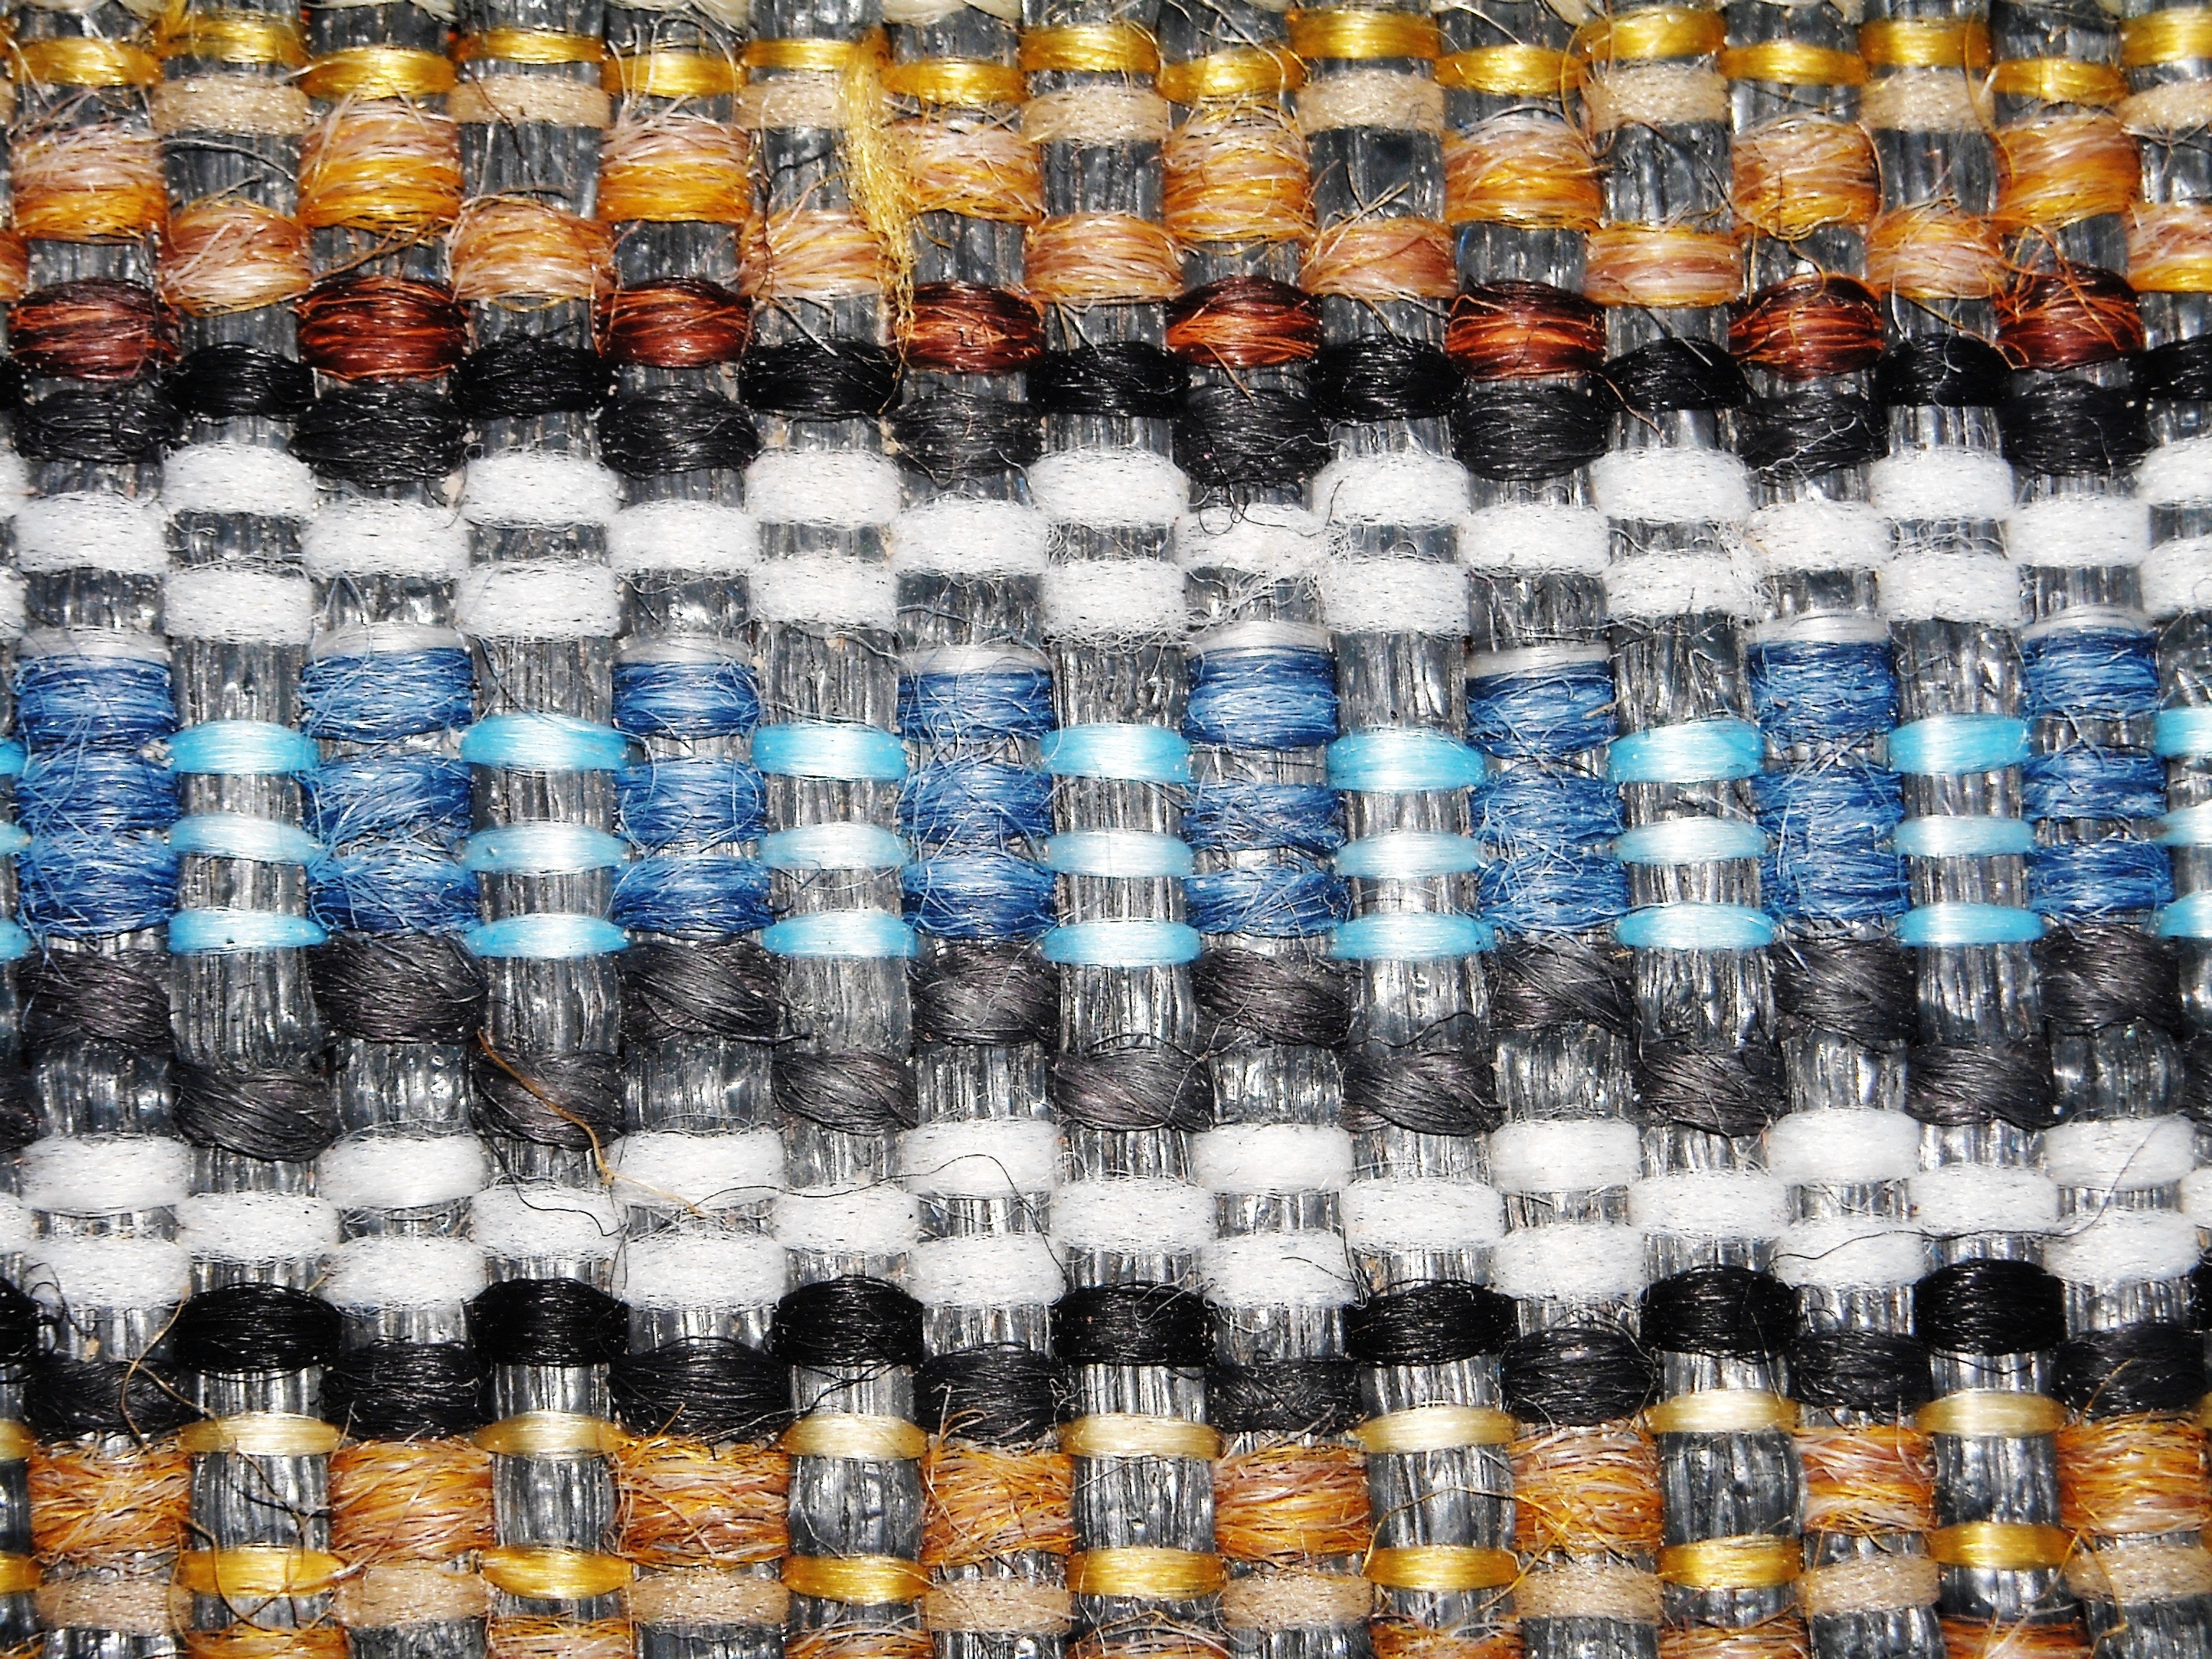
white, pattern, red, color, brown, blue, black, webbing, taplak